Abram Wilson

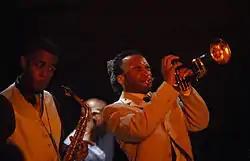
Nathaniel Facey and Wilson

Abram Wilson (August 30, 1973 – June 9, 2012) was an American jazz trumpeter and vocalist raised in New Orleans and based in London, England, where he also taught music in schools.